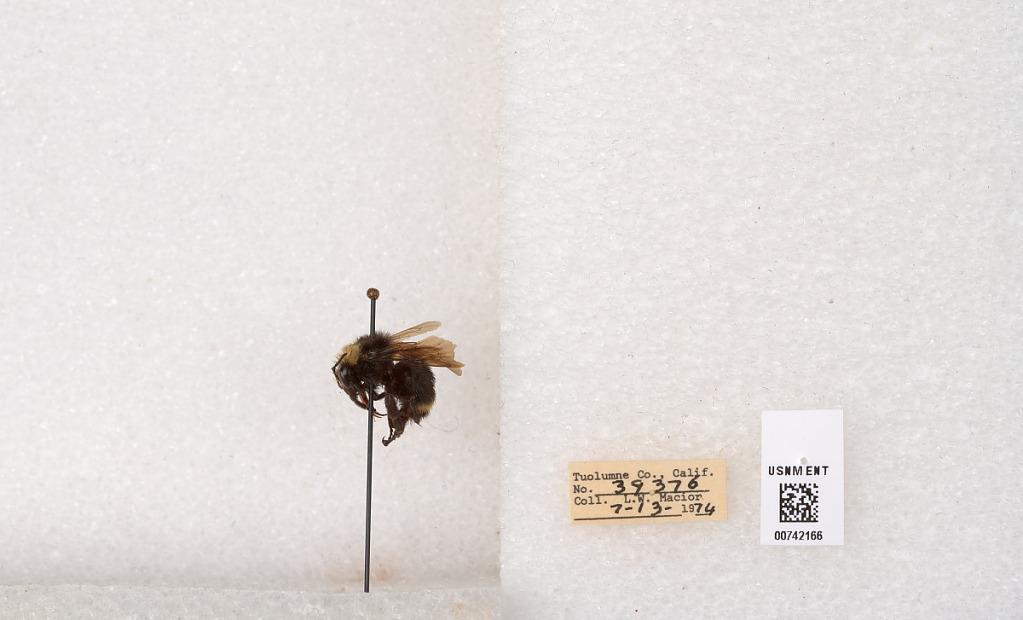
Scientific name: Bombus (Pyrobombus) vosnesenskii Radoszkowski
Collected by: L. Macior
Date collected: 1974-7-13
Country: United States
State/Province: California
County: Tuolumne
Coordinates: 37.9712, -120.228